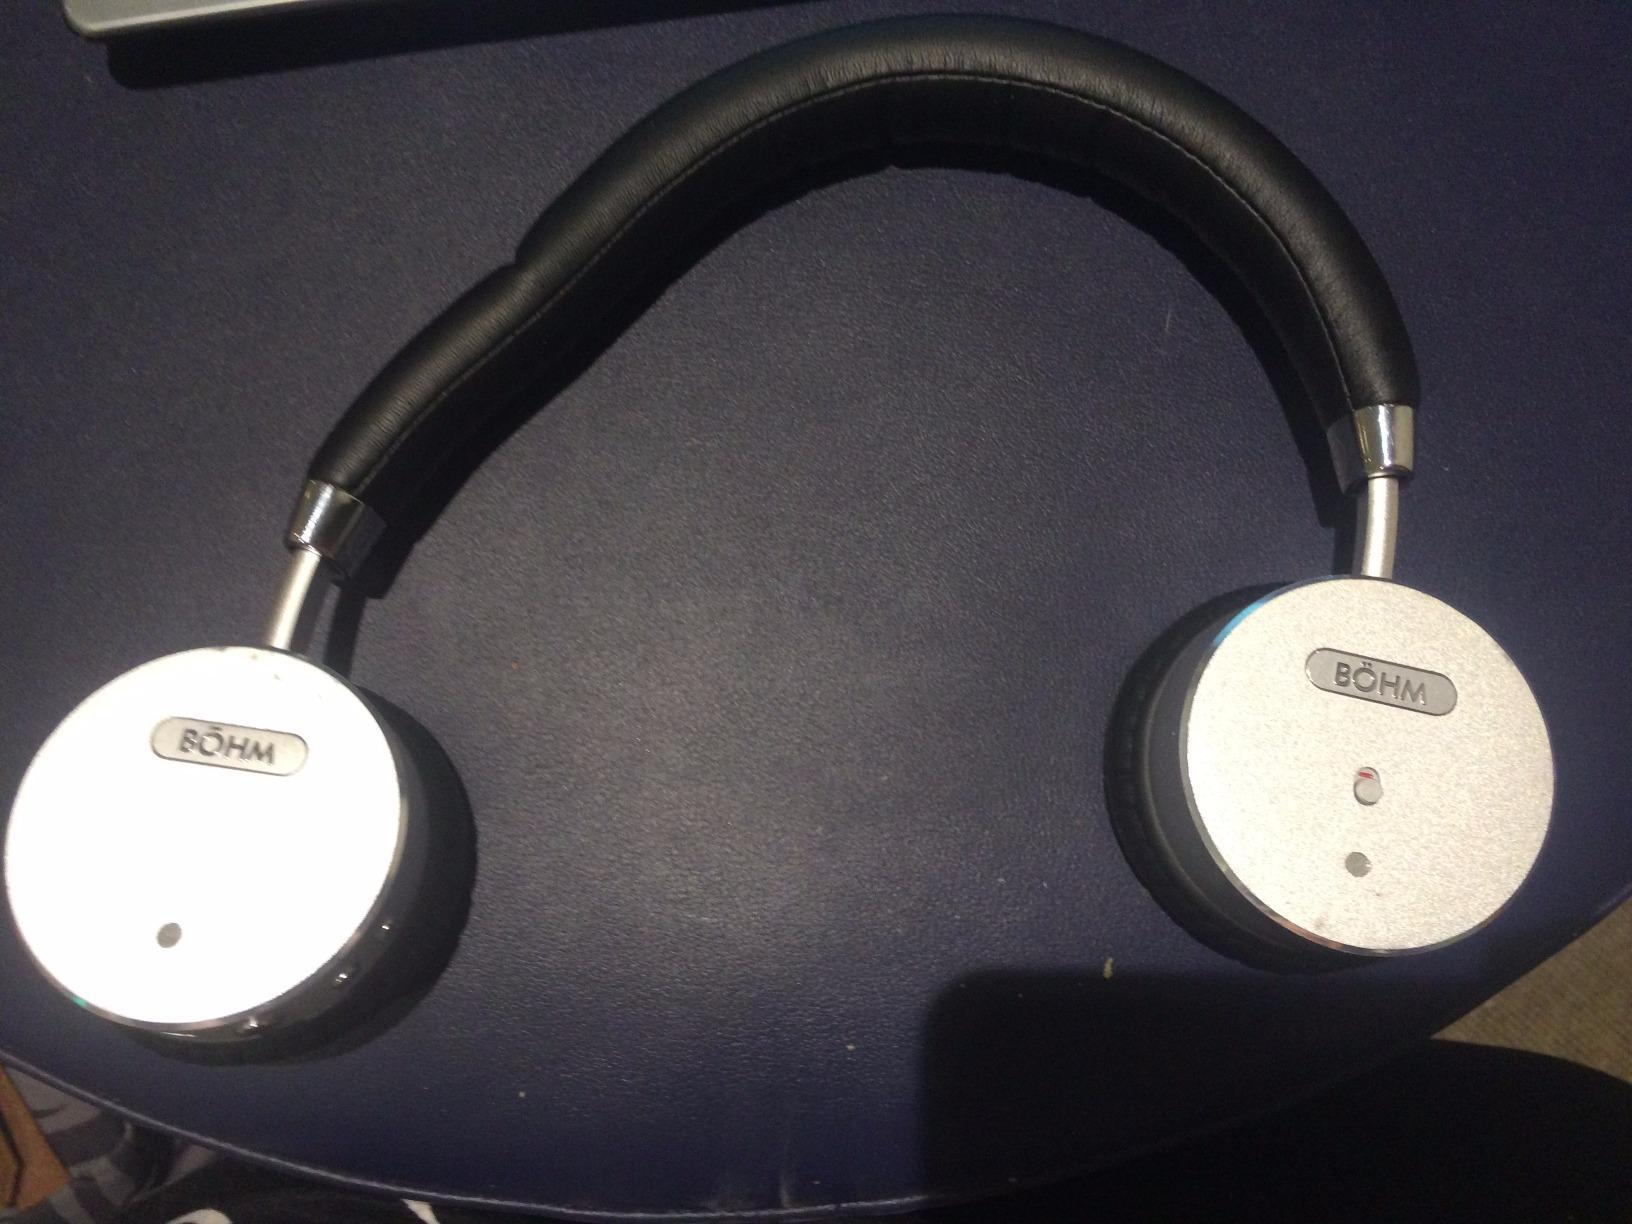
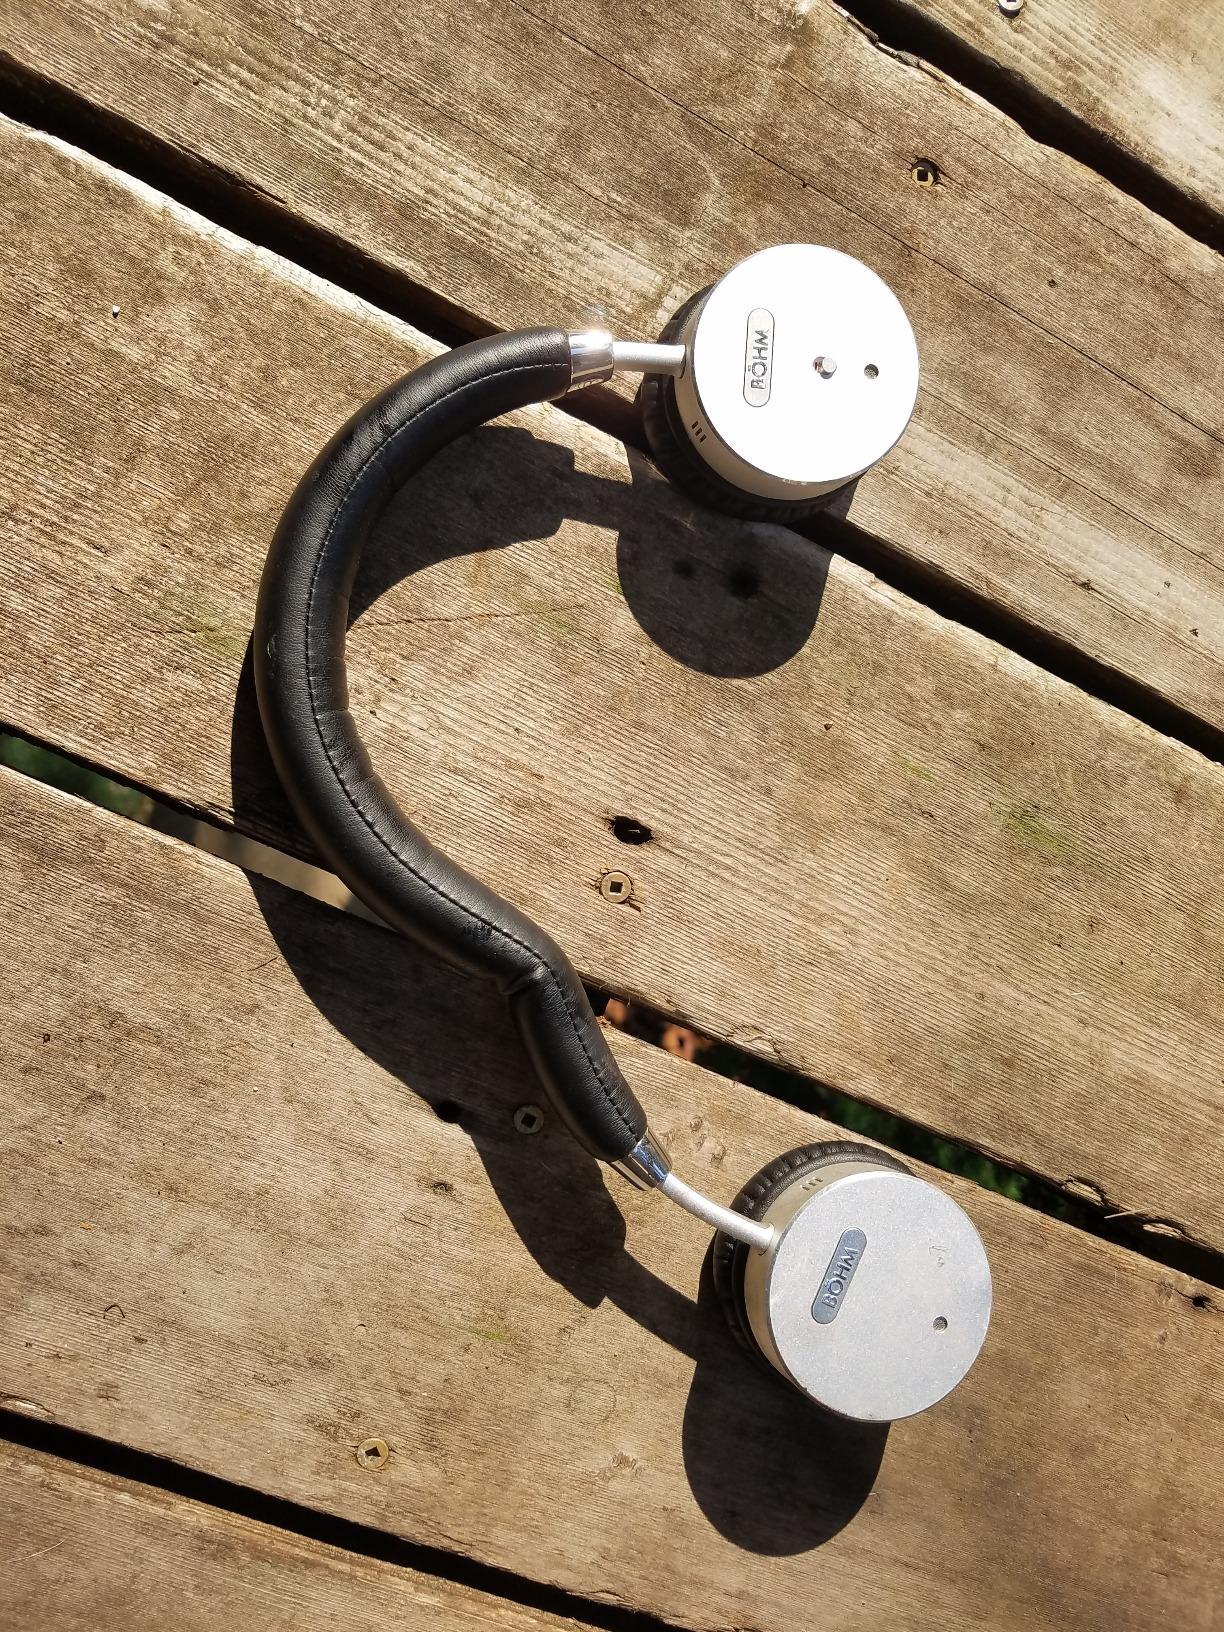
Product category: headphones
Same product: yes